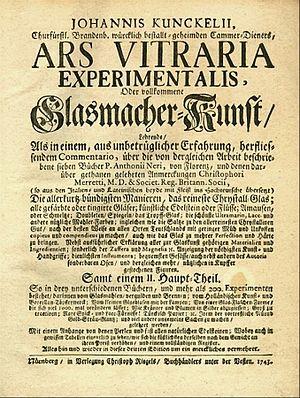
Jean Kunckel de son vrai nom Johann von Löwenstern Kunckel était un chimiste allemand, technicien du vitrail.